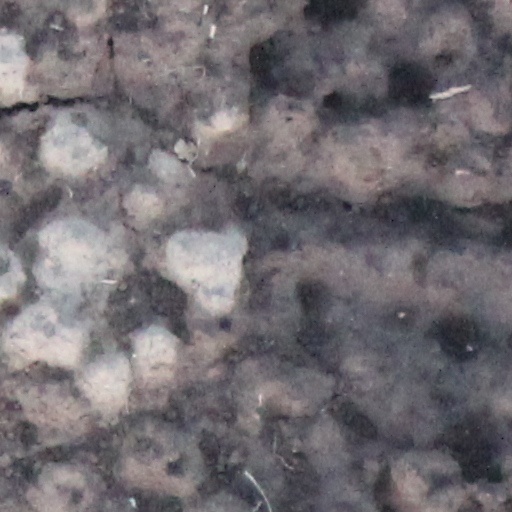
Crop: wheat